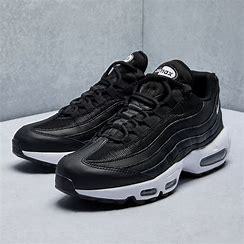
Brand: Nike
Model: Air Max 95 Essential